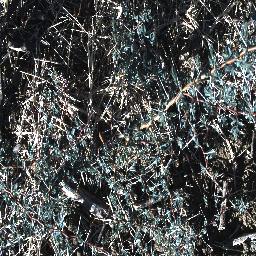
Label: prickly_acacia